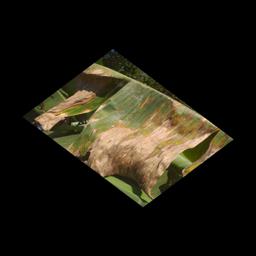
Label: MALBHOG LEAF